Starstruck (The Kinks song)

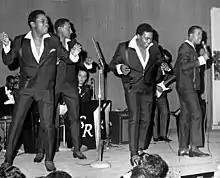
Ray Davies described "Starstruck" as a tribute to Motown groups like the Four Tops ("pictured 1967") and the Temptations.

Ray Davies said in 2002 that he wrote "Starstruck" as a tribute to his favourite Motown groups, including the Four Tops and the Temptations. Author Andy Miller writes that while Davies's suggested Motown connection is difficult to discern, it has a slight resemblance to the Four Tops' 1965 single "It's the Same Old Song", particularly the melody and "the snap of Mick Avory's snare drum". Avory commented, "I quite like 'Starstruck'. ... [T]he drum sounds seemed to be different than some of the other tracks".